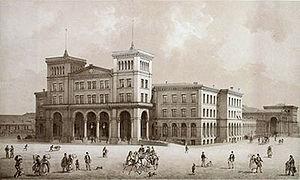
La gare de Görlitz est une ancienne gare ferroviaire à Berlin, située dans l'est du quartier de Kreuzberg. Ouverte le 13 septembre 1866, cette gare en cul-de-sa était le terminus de la ligne de Berlin à Görlitz via Cottbus. Elle a été fermée le 29 avril 1951 pour le transport de passagers ; le bâtiment, fortement endommagé pendant la bataille de Berlin, fut détruit en 1962. Aujourd'hui, le parc de Görlitz s'étend sur le terrain jusqu'au Landwehrkanal et au quartier d'Alt-Treptow au sud-est.